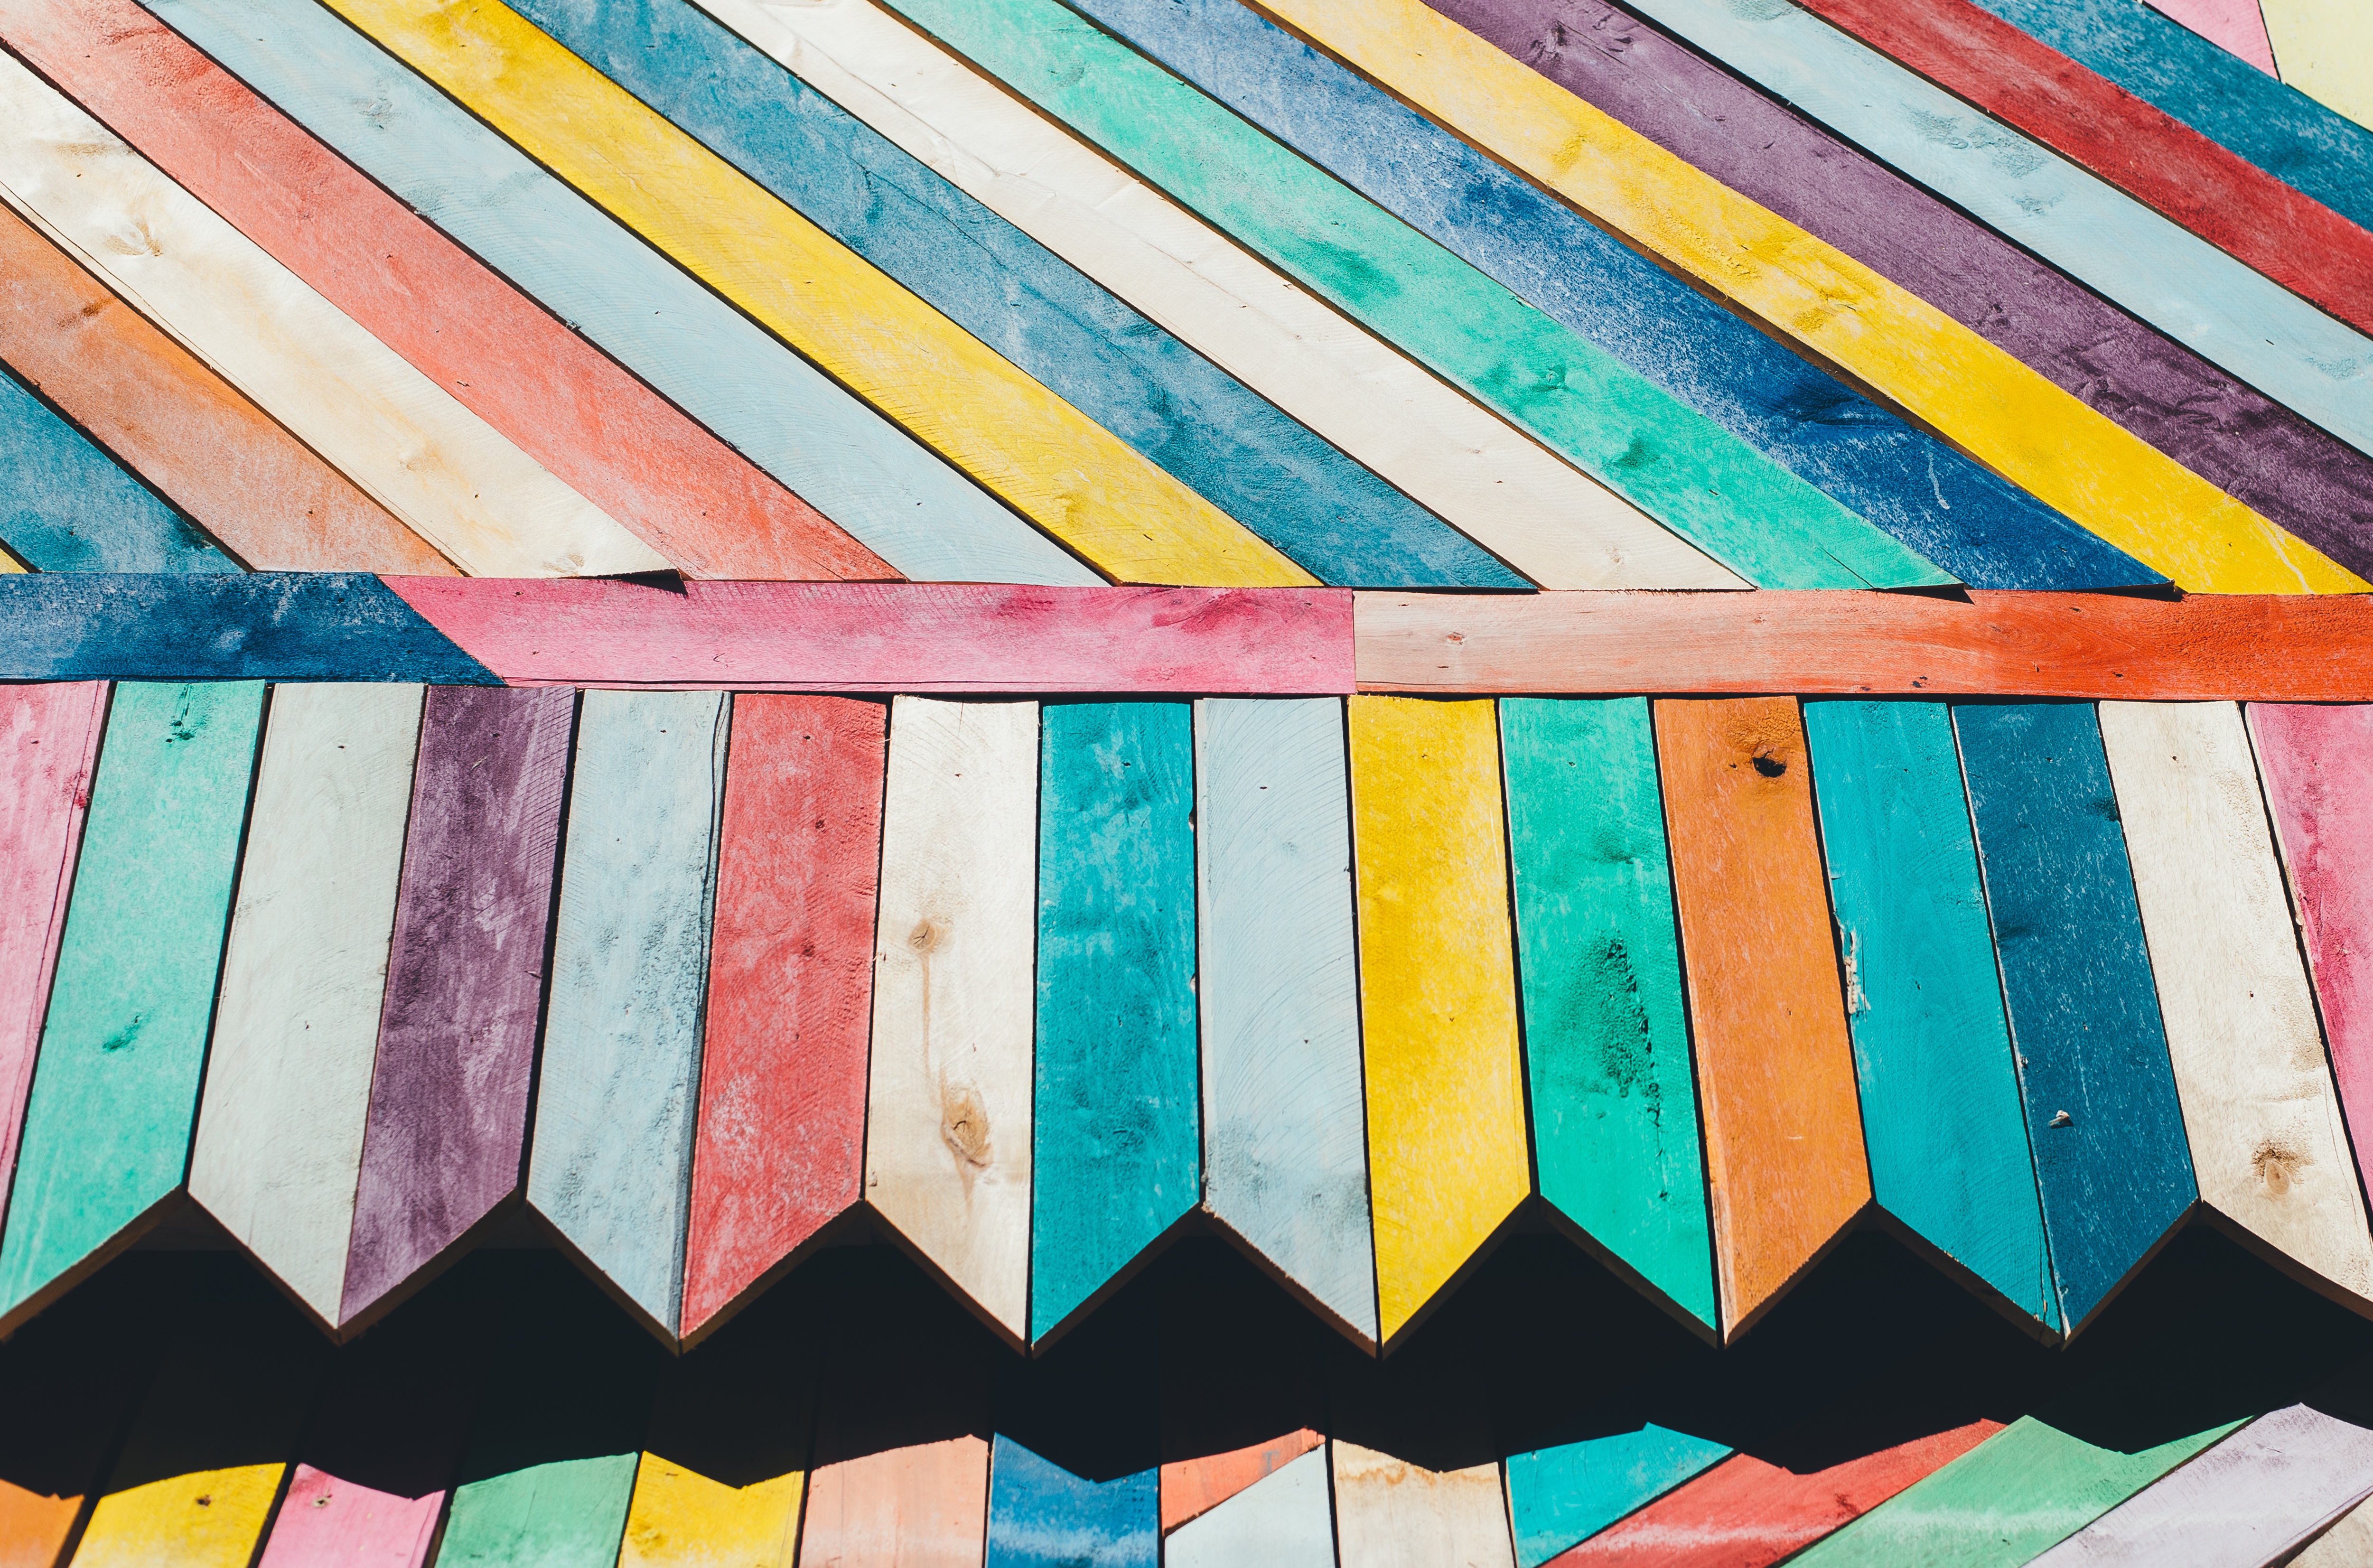
pattern, line, green, color, blue, material, textile, art, design